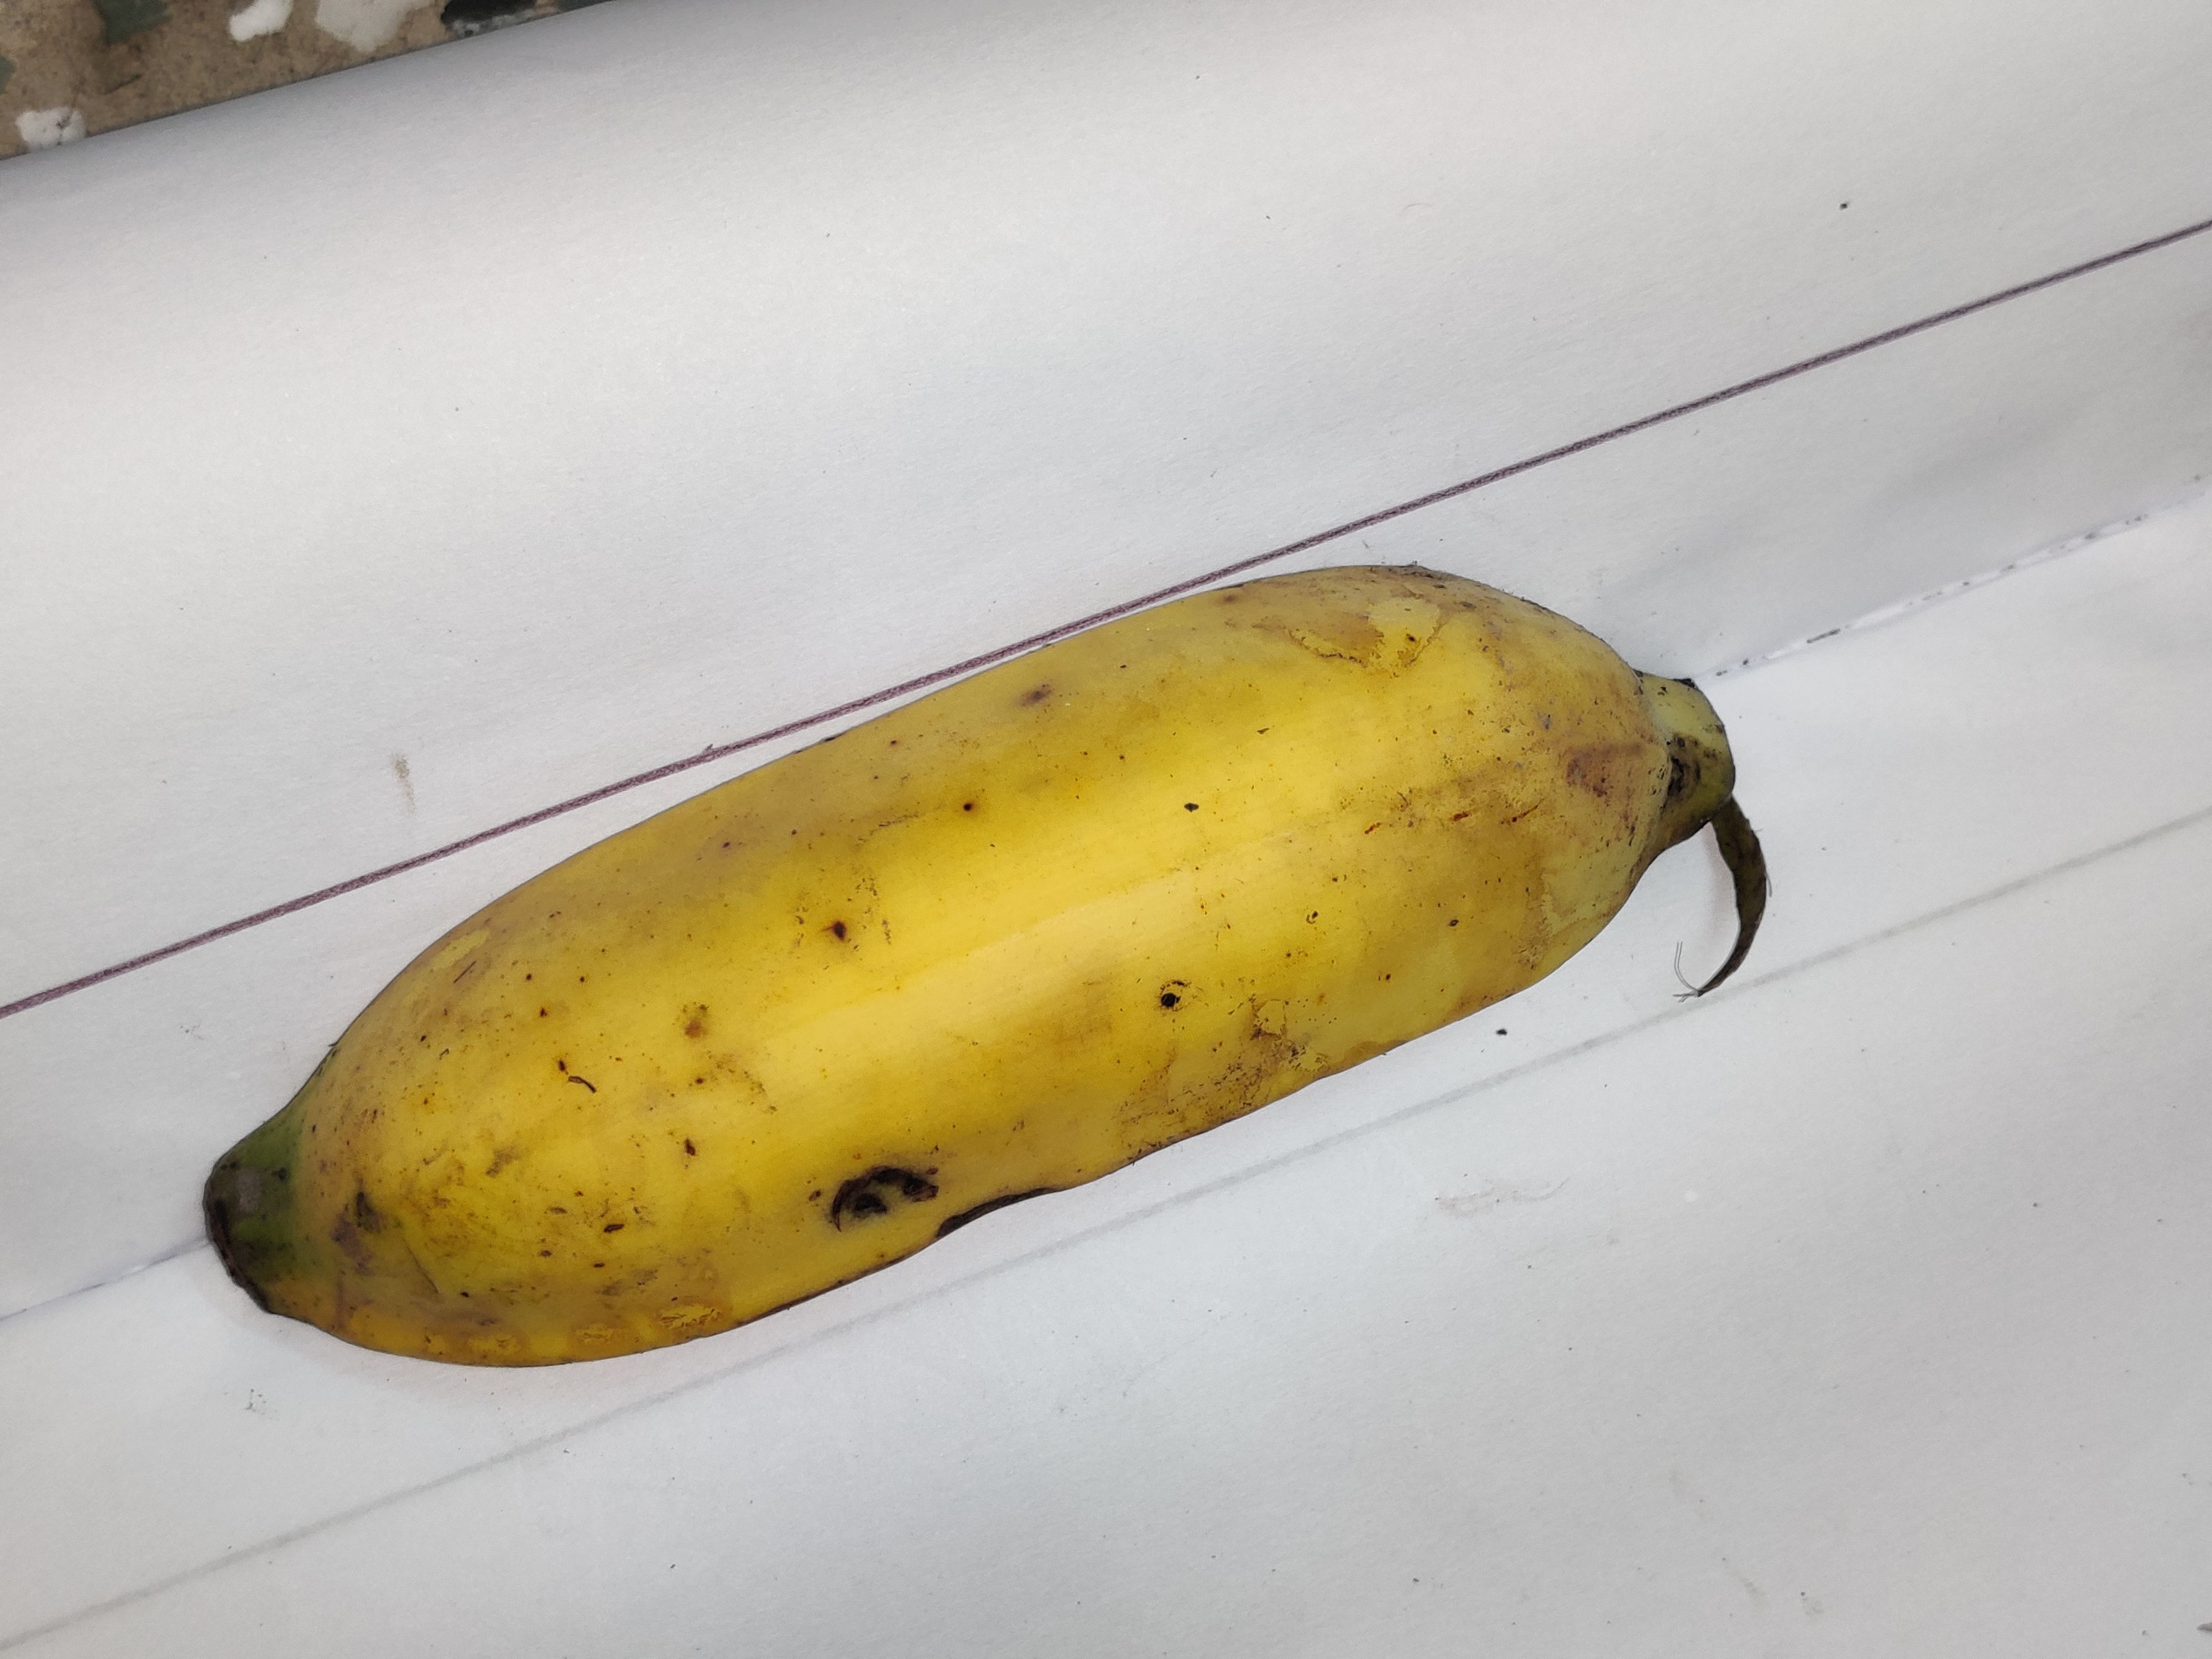
Fruit: banana
Grade: 1st-grade